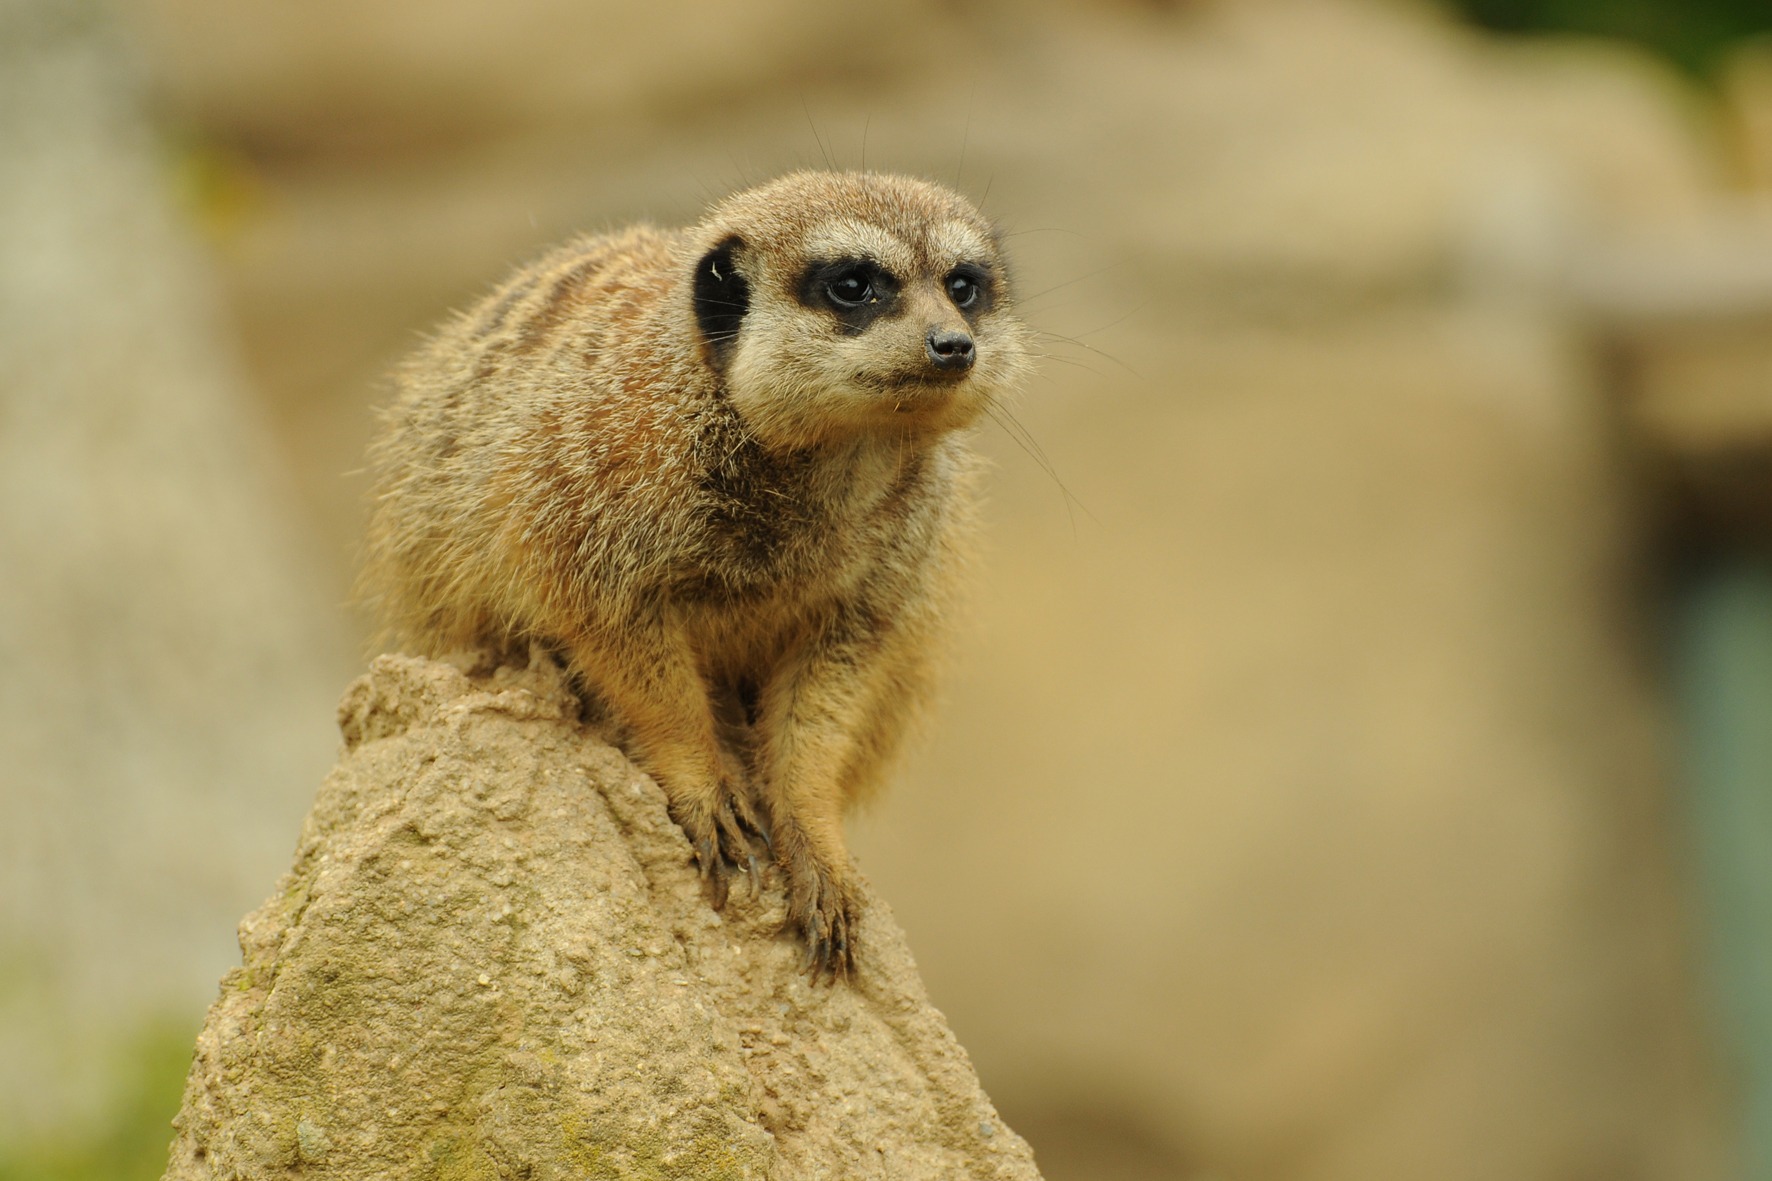
animal, wildlife, zoo, mammal, fauna, whiskers, vertebrate, meerkat, mongoose